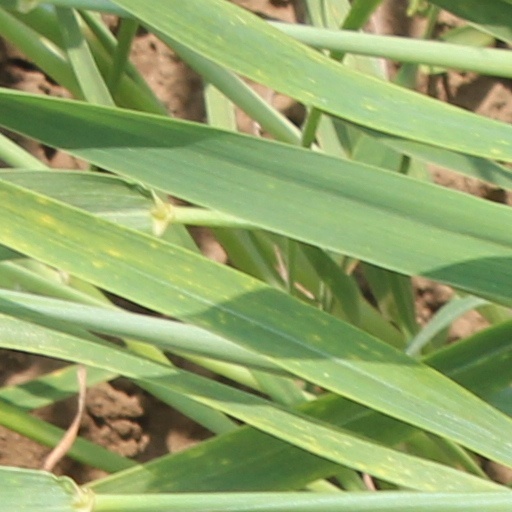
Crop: wheat